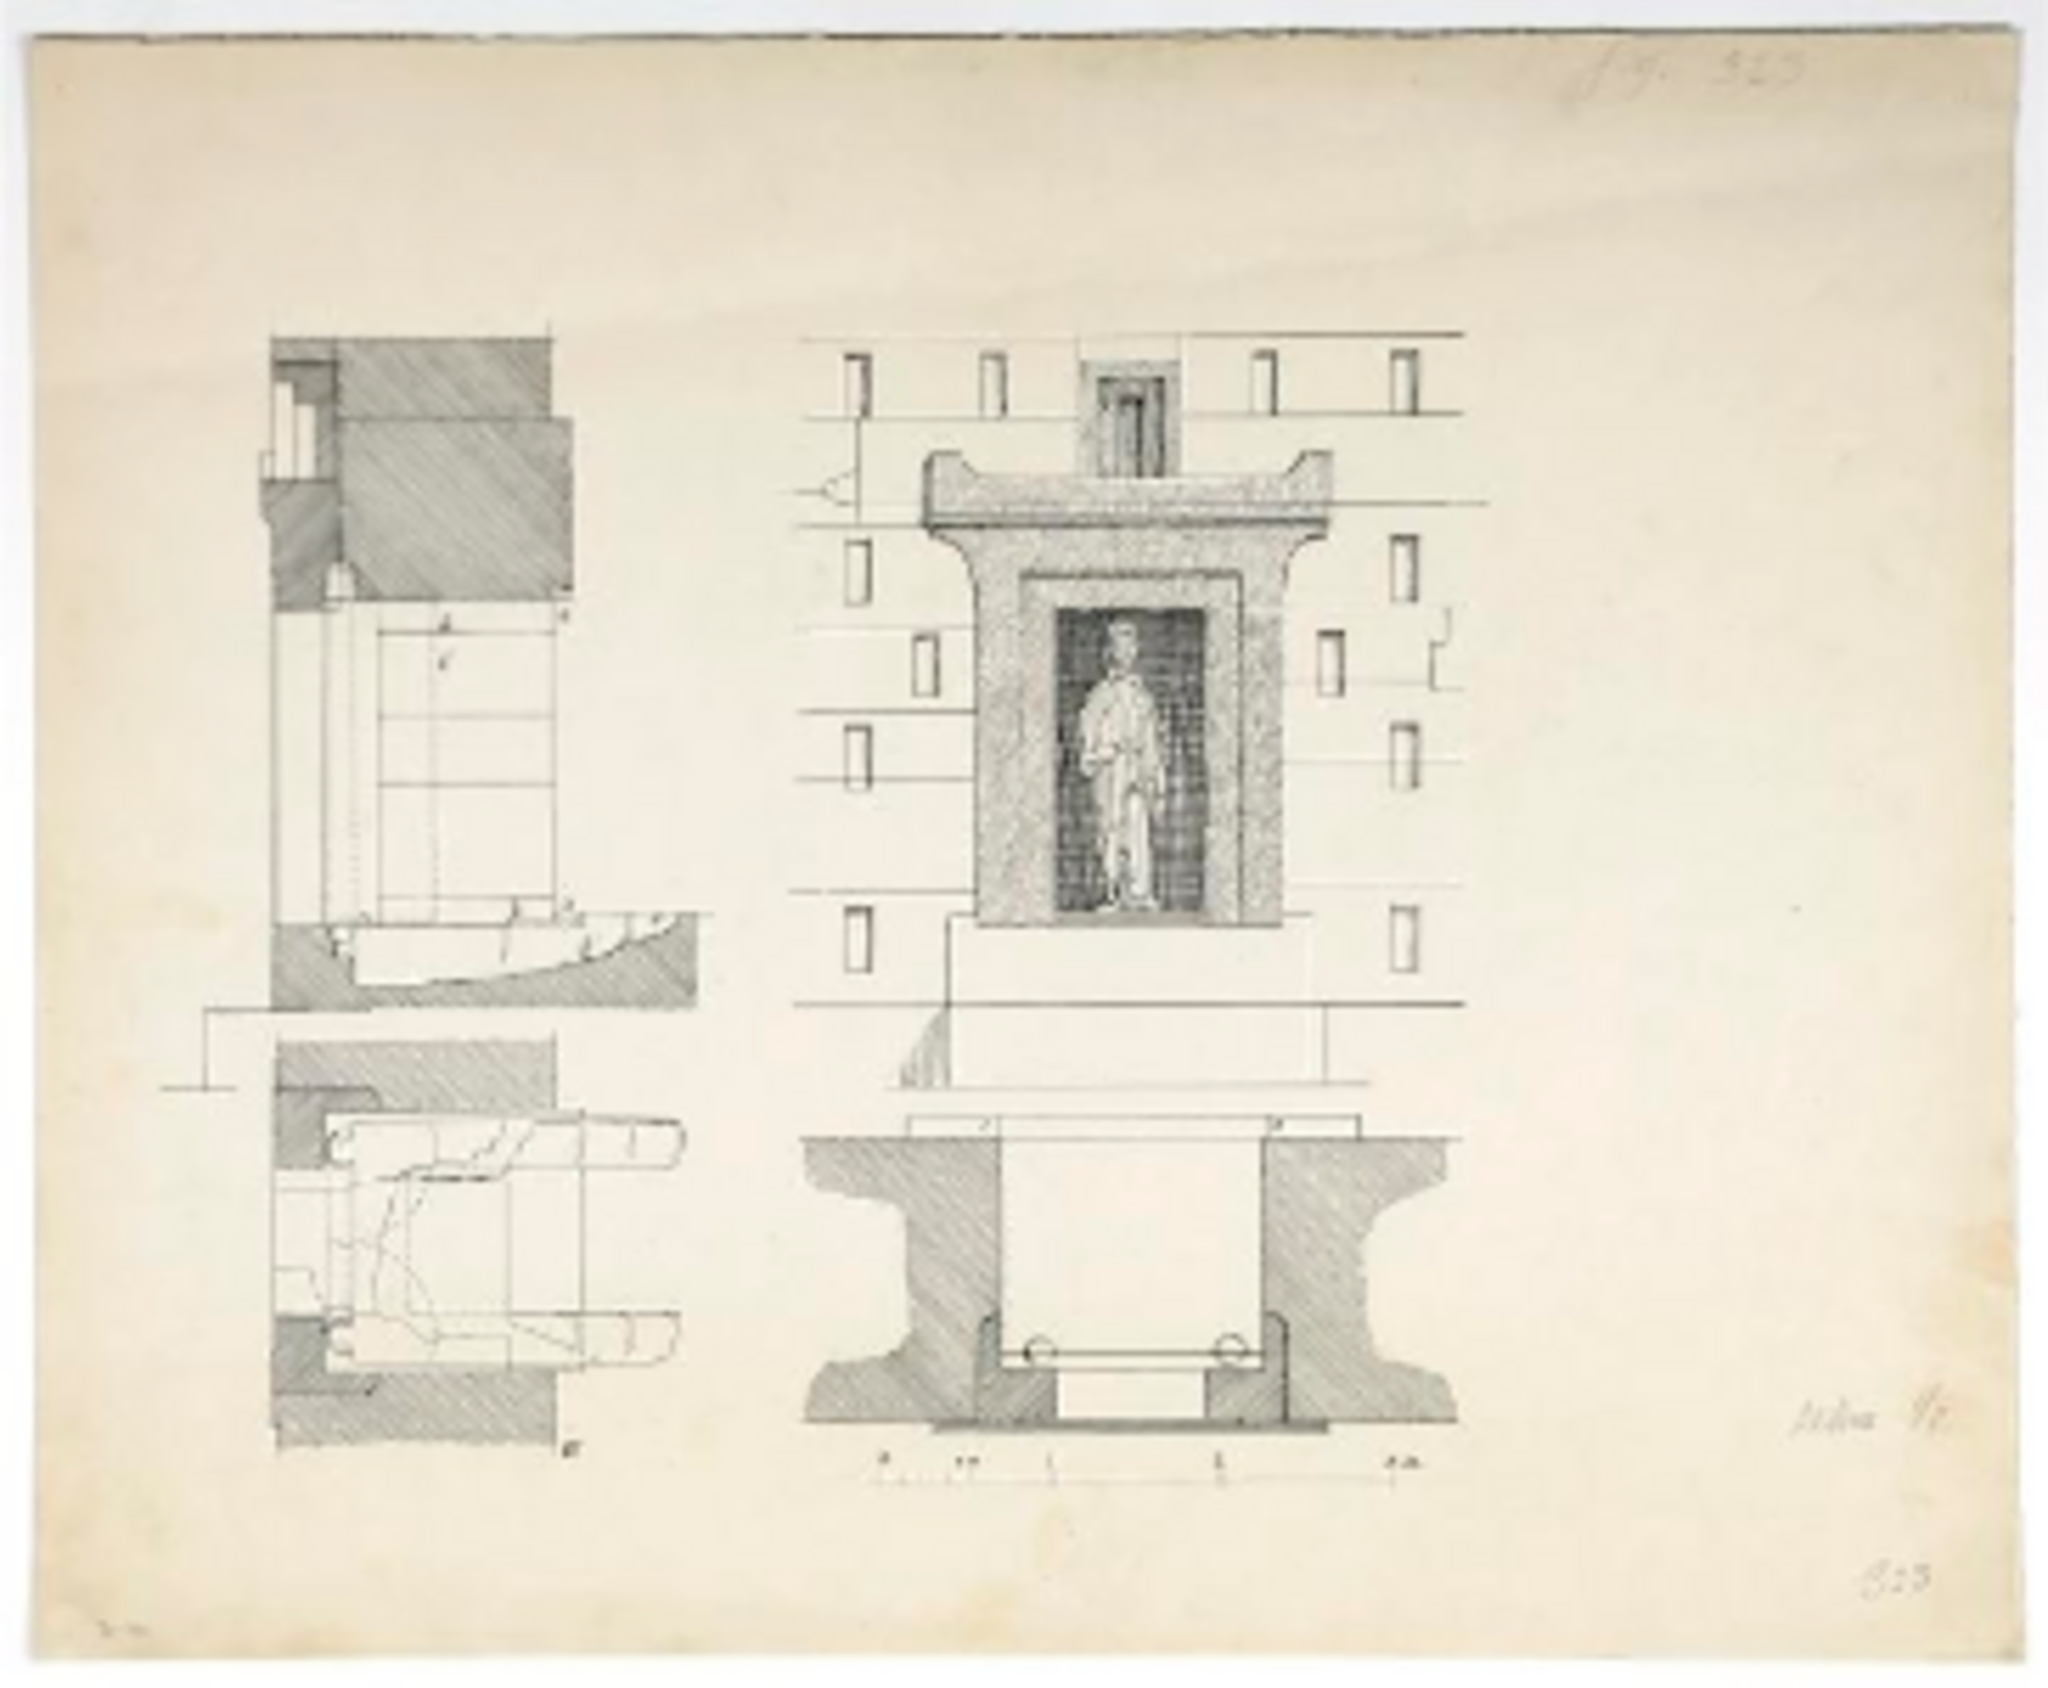
Title: Kabe Zartosht Pelan
Description: The heel of Zerchet
Date: 2012-04-23
Categories: Ka'ba-ye Zartosht, Ernst Herzfeld, Floor plans, PD Old, CC-PD-Mark, Drawings of Naqsh-e Rustam